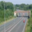
Label: road